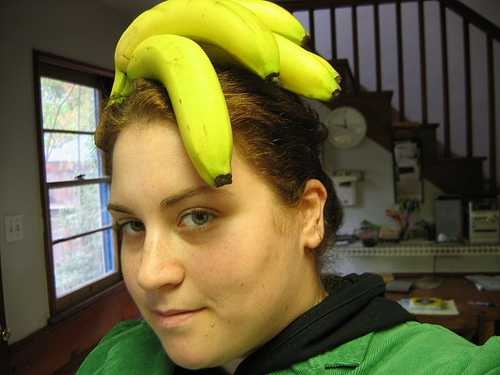
Label: Banana